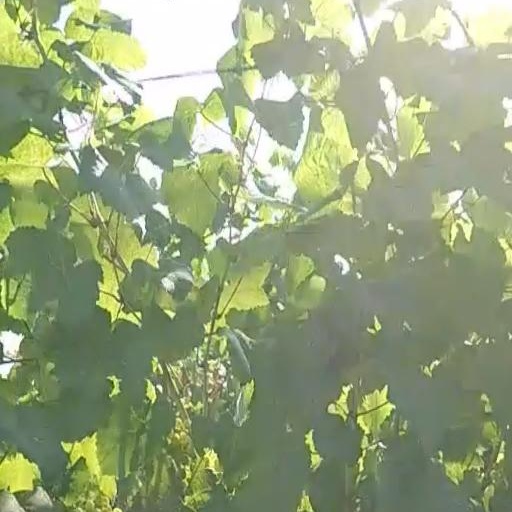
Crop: grape